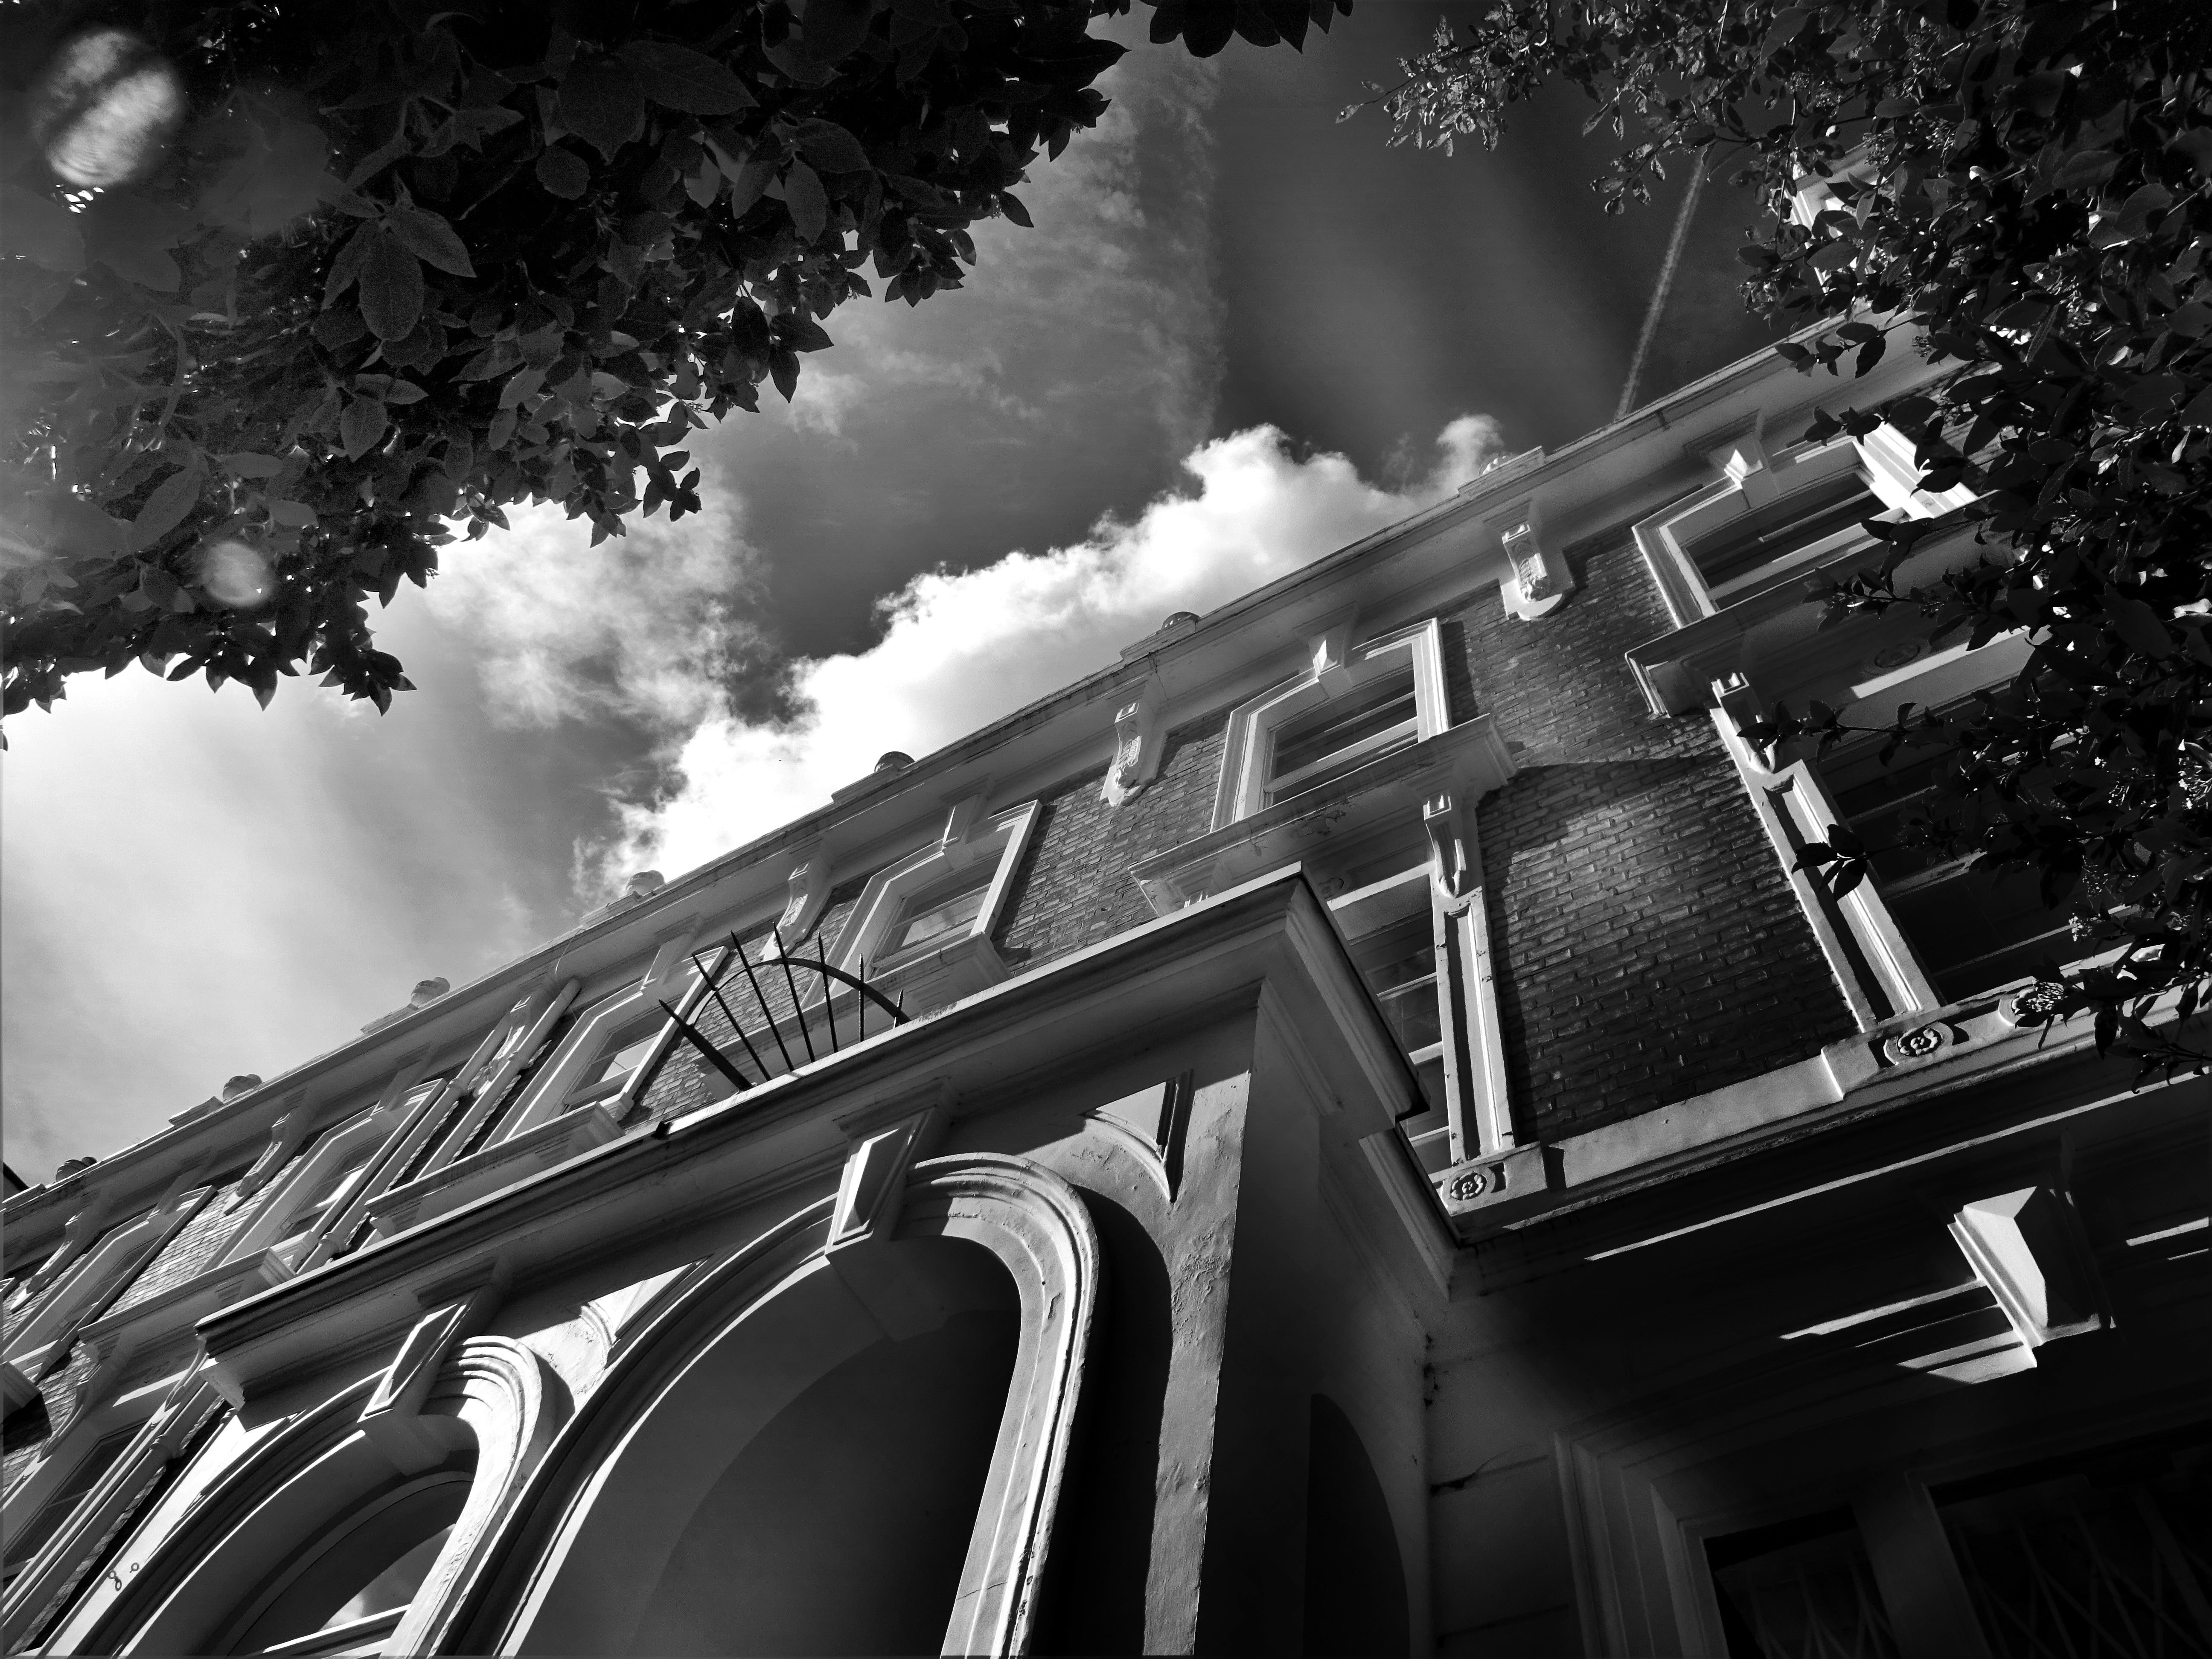
black, black and white, monochrome photography, sky, architecture, photography, monochrome, metropolis, angle, stock photography, darkness, computer wallpaper